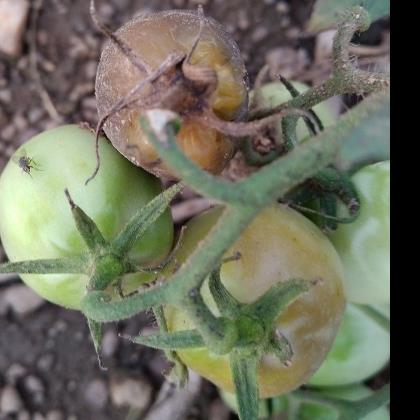
Crop: Tomato
Condition: tomato-late-blight-d